Answer in natural language. How many Dressers are visible in the scene? Choose between the following options: 1, 2, 0, 3 or 4
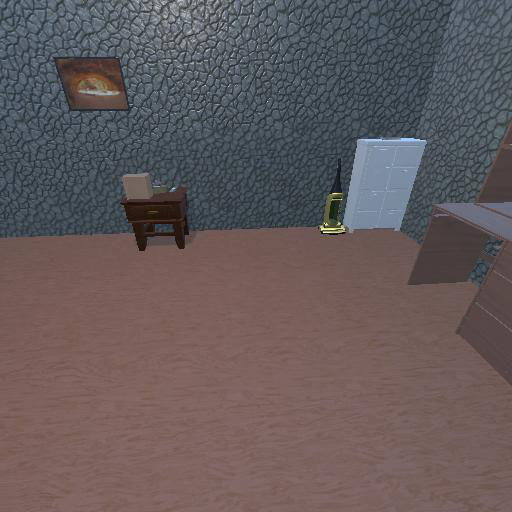
<answer>1</answer>